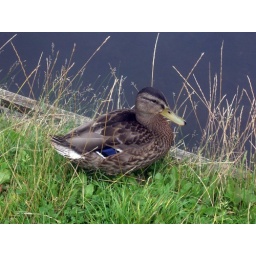
A female Mallard showing a bright touch of blue among grass on the canal bank at Malpas near Newport.